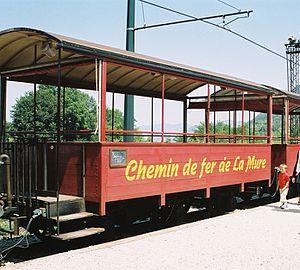
La gare de Saint-Georges-de-Commiers est une gare ferroviaire française située sur le territoire de la commune de Saint-Georges-de-Commiers, dans le département de l'Isère en région Auvergne-Rhône-Alpes.
Le chemin de fer de La Mure, dit aussi le petit train de La Mure, est un chemin de fer à voie étroite, devenu depuis 1997 une ligne touristique reliant Saint-Georges-de-Commiers à La Mure, dans le sud du département de l'Isère.